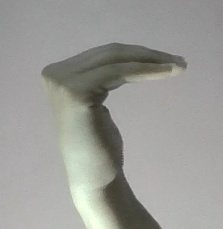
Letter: haa